Vehicle blind spot

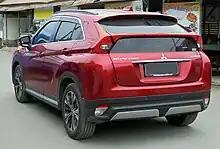
A split rear window blind spot on a Mitsubishi Eclipse Cross.

The side view mirrors of a car should be adjusted to reduce blind spots on the sides. The method is frequently overlooked in driver's education classes and takes some getting used to. Calculated elimination of blind spots by properly trained drivers is inexpensive and obviates the need for costly technological solutions to that problem, provided drivers take the time to set up and use their mirrors effectively. The arrangementpointing the side-view mirrors substantially outboard in a fixed mechanical formulais relatively simple to achieve. Still, it takes some knowledgeable effort and getting used to it. It is reputed to be a lifesaver.